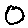
Label: 0